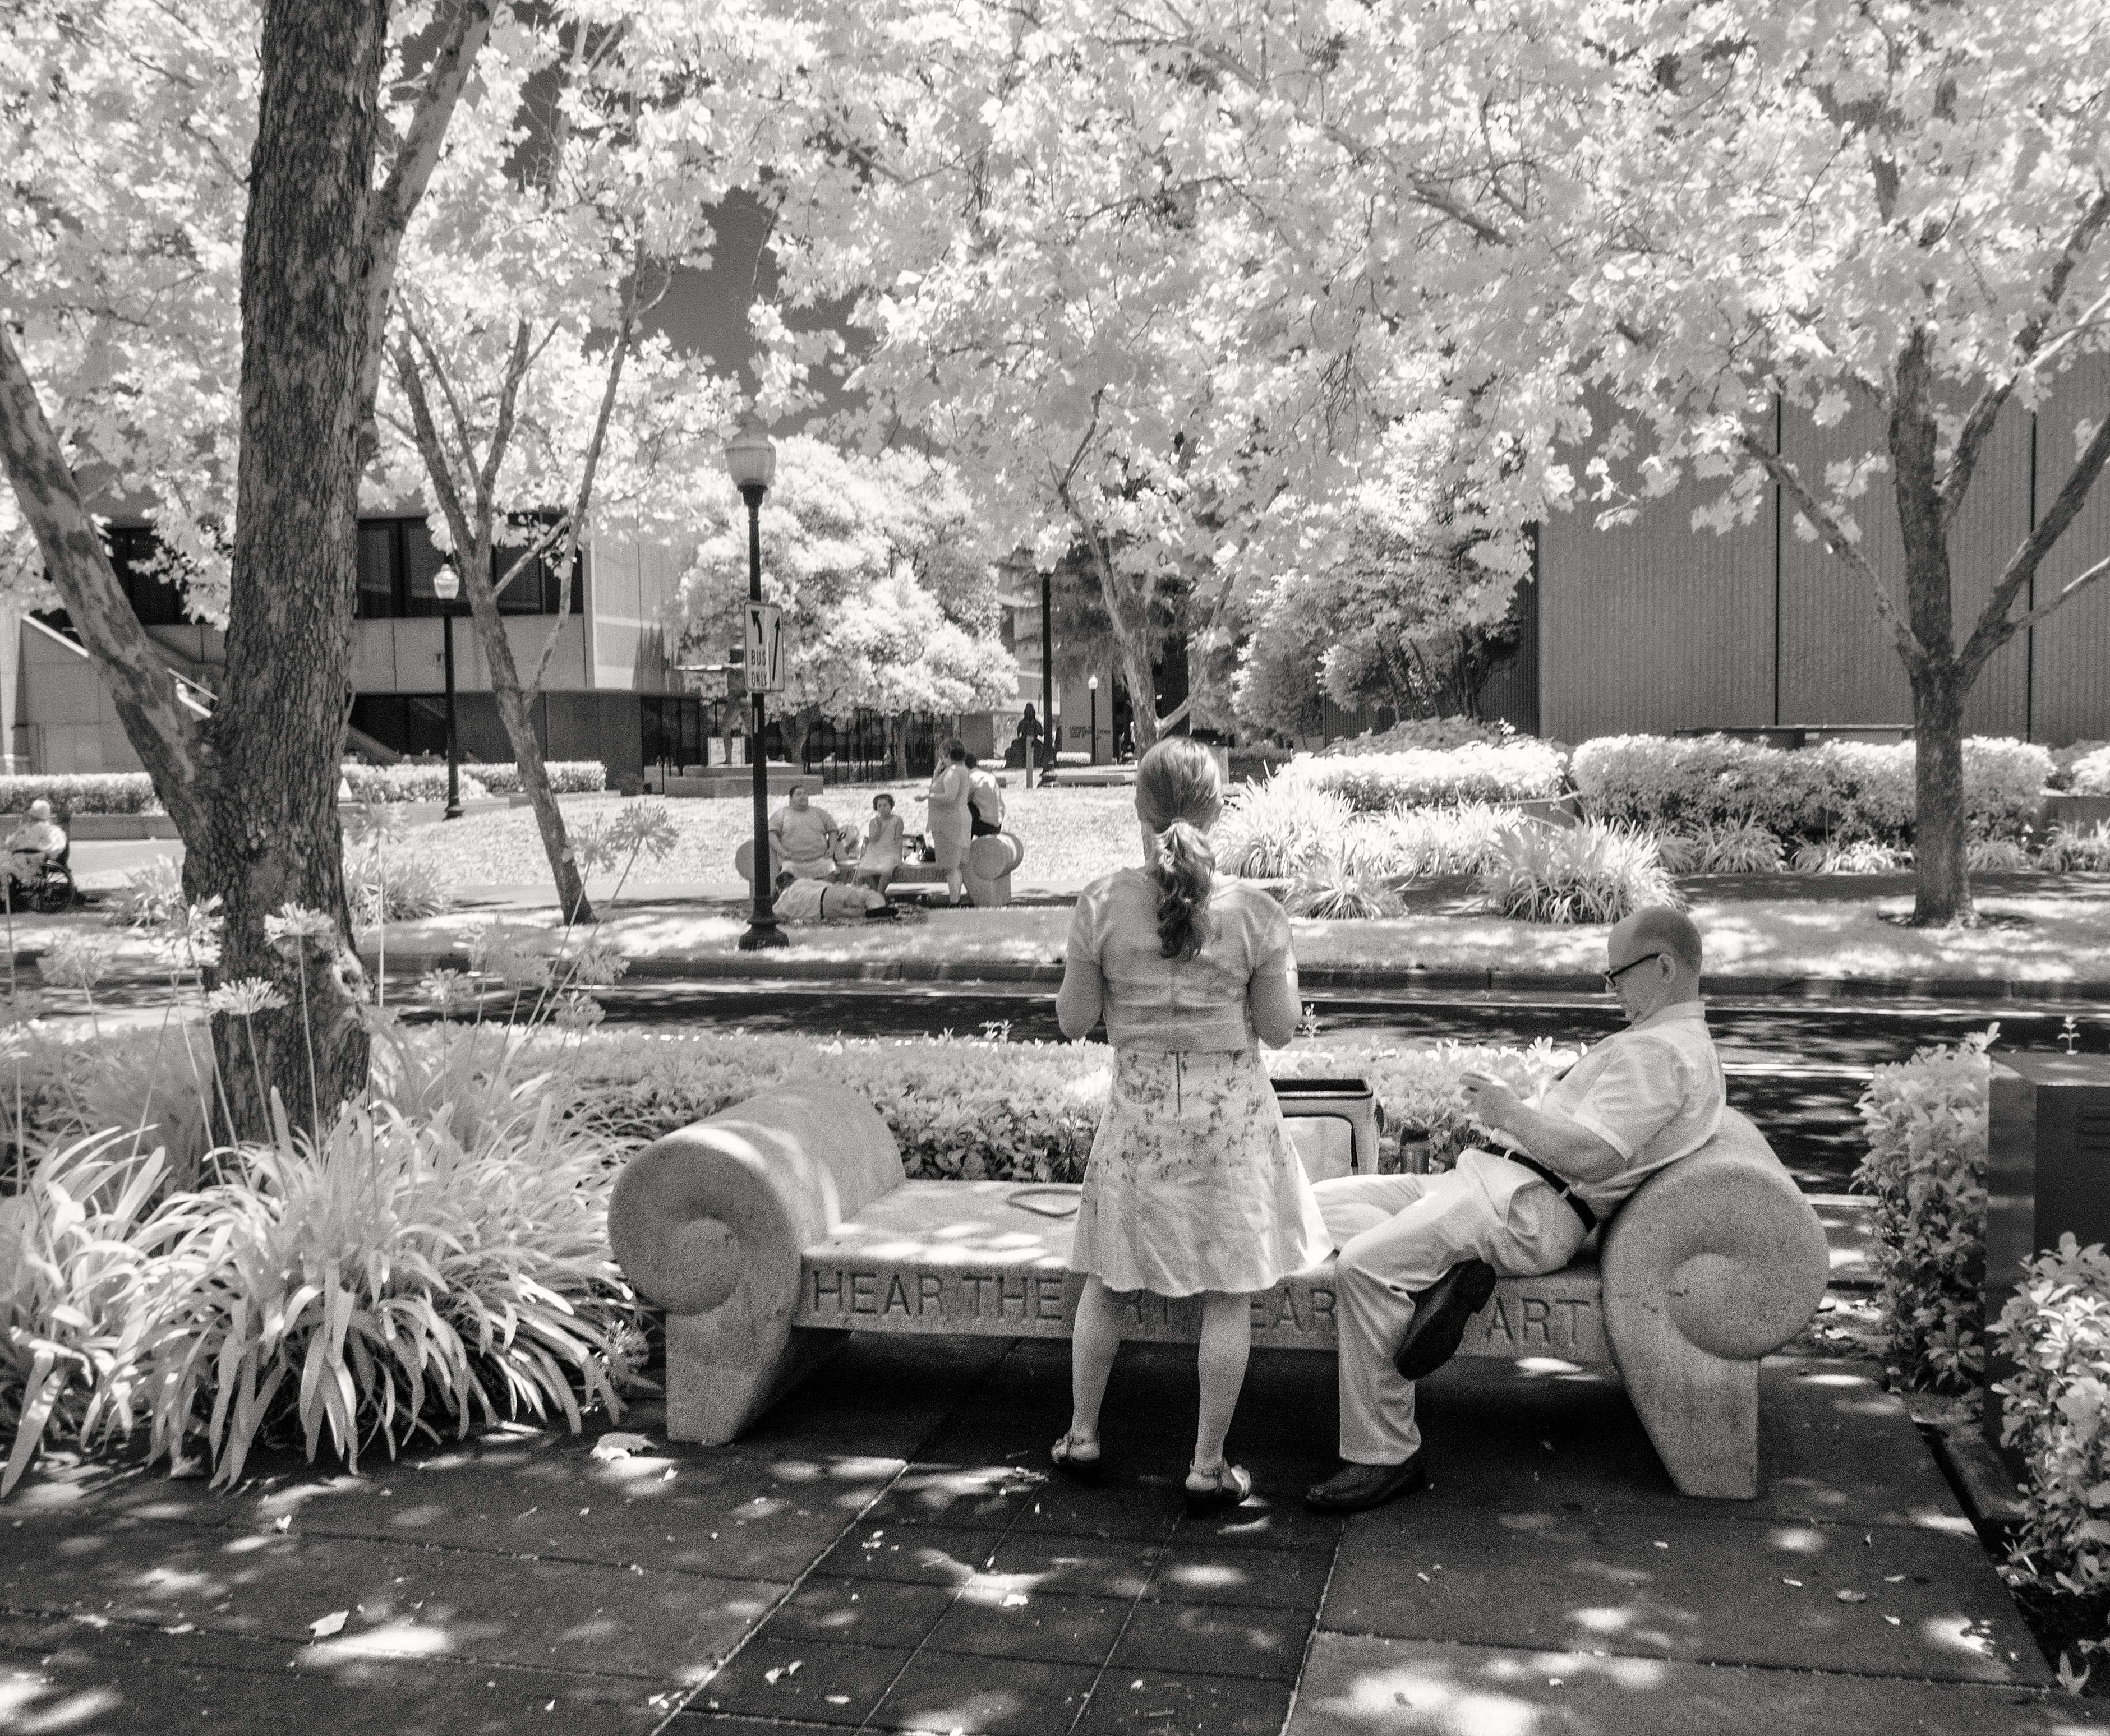
tree, winter, black and white, plant, flower, spring, backyard, garden, monochrome, season, monochrome photography